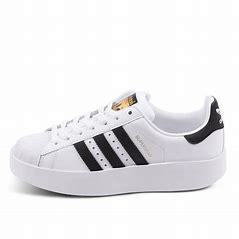
Brand: Adidas
Model: Superstar Bold